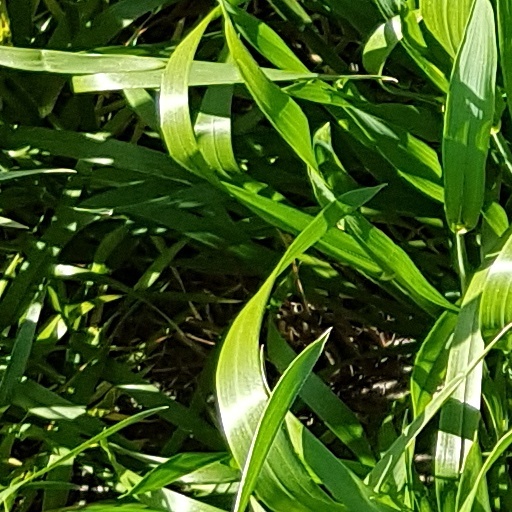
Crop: wheat